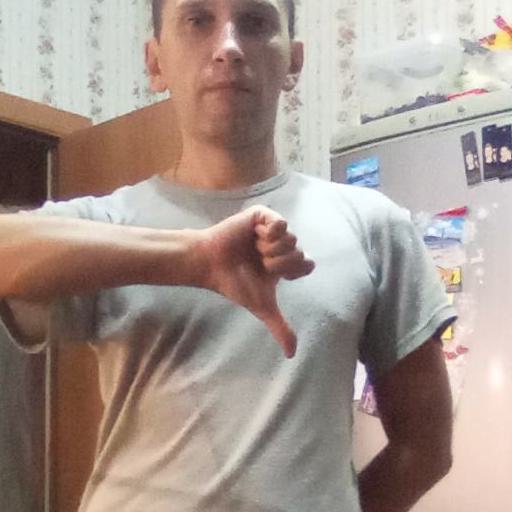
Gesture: dislike